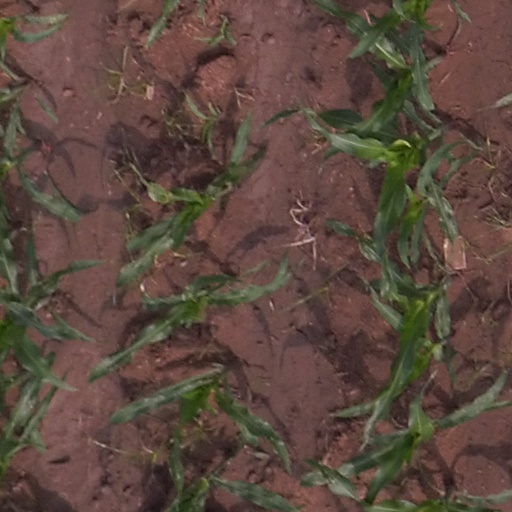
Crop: maize; corn